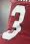
Number: 3